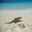
Label: lizard